Transformer types

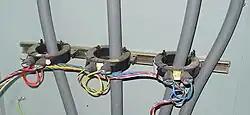
Current transformers used in metering equipment for three-phase 400 ampere electricity supply

A current transformer (CT) is a series connected measurement device designed to provide a current in its secondary coil proportional to the current flowing in its primary. Current transformers are commonly used in metering and protective relays in the electrical power industry.